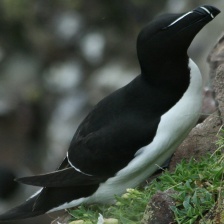
Species: RAZORBILL
Scientific name: ALCA TORDA